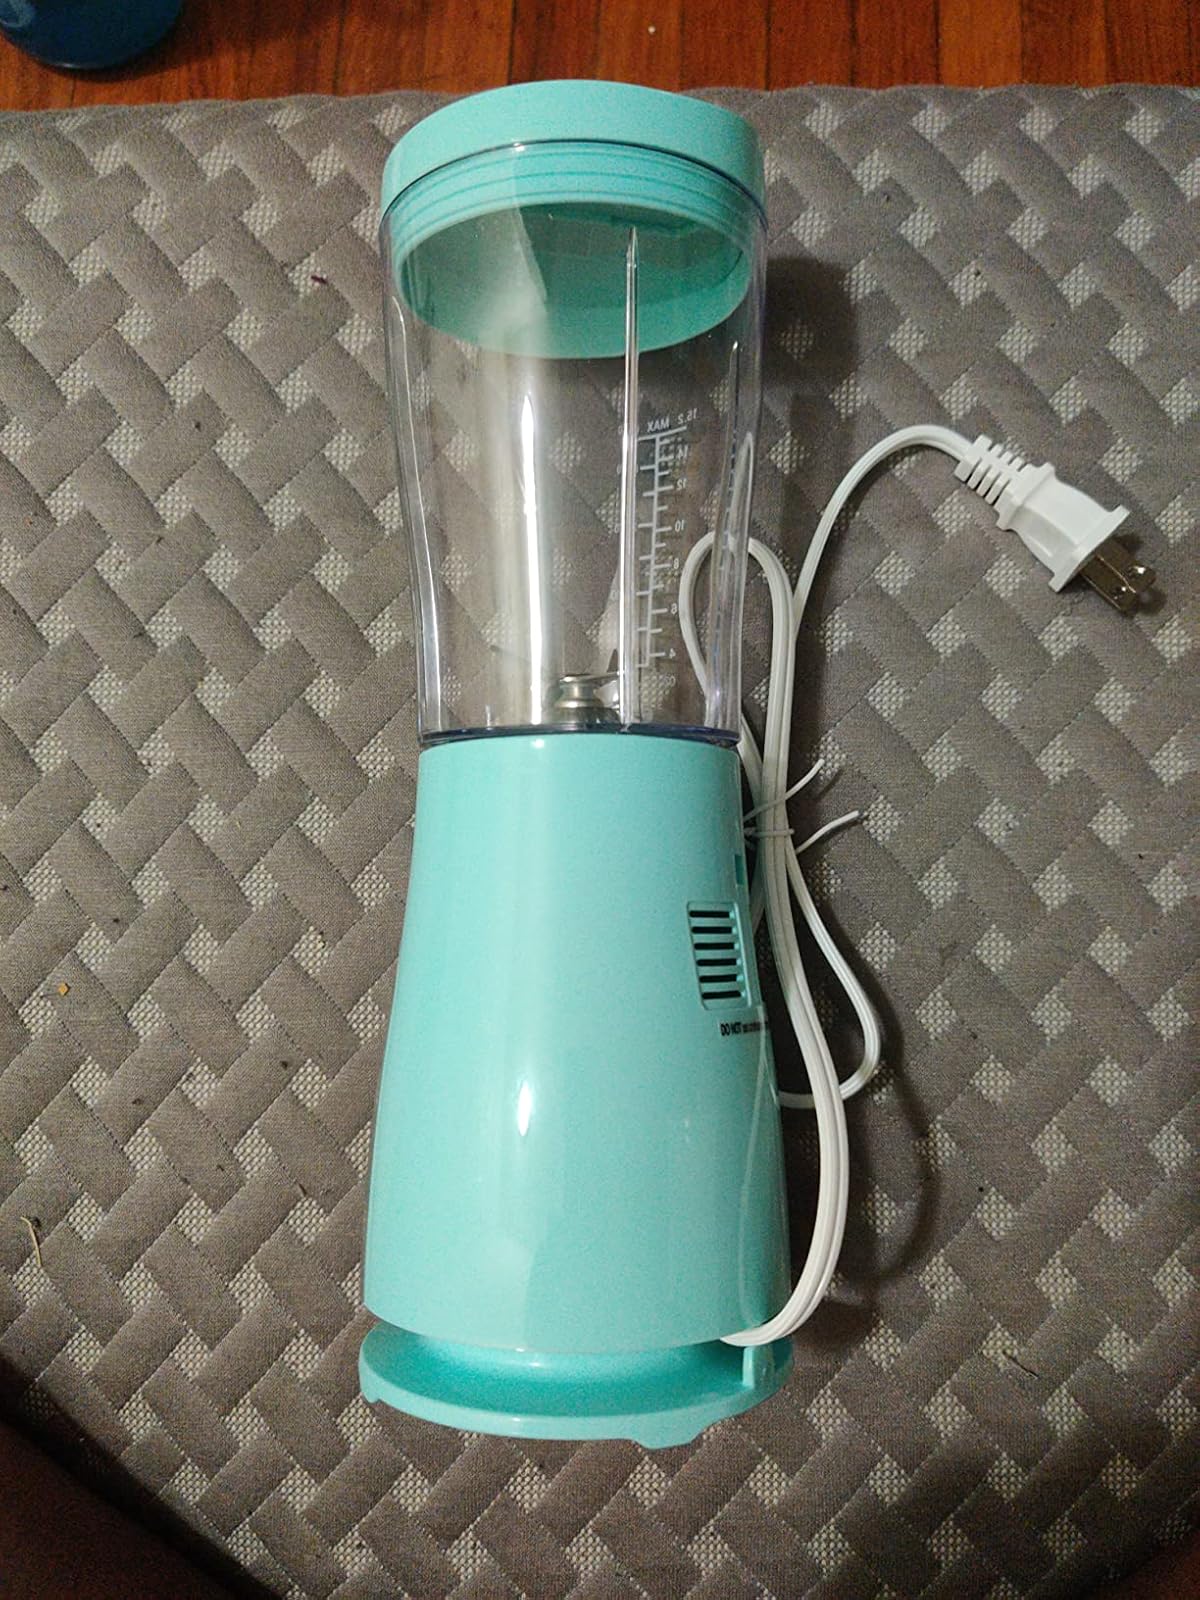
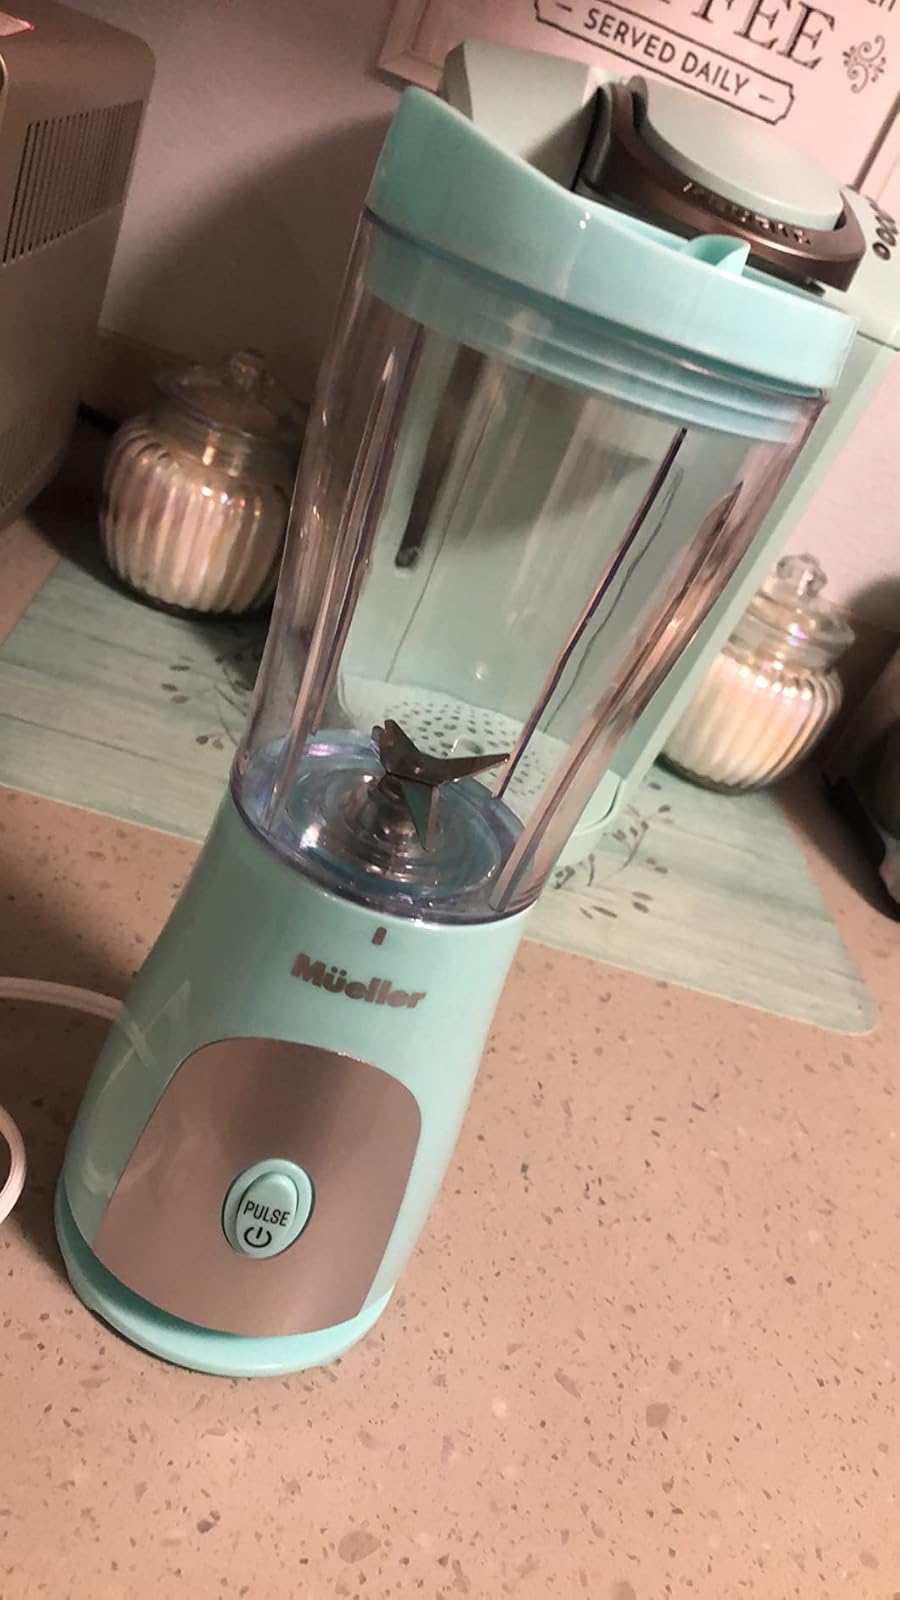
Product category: items_blender
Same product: yes